Cnidocyte

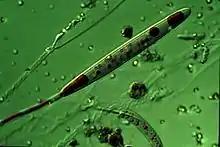
Nomarski micrograph of a ruthenium red-stained nematocyst from "Aiptasia pallida", the pale anemone. The red dye stains the polyanionic venom proteins found inside the capsule of this partially-discharged nematocyst.

A cnidocyte (also known as a cnidoblast) is a type of cell containing a large secretory organelle called a "cnidocyst", that can deliver a sting to other organisms as a way to capture prey and defend against predators. A cnidocyte explosively ejects the toxin-containing cnidocyst which is responsible for the stings delivered by a cnidarian. The presence of this cell defines the phylum Cnidaria, which also includes the corals, sea anemones, hydrae, and jellyfish. Cnidocytes are single-use cells that need to be continuously replaced.